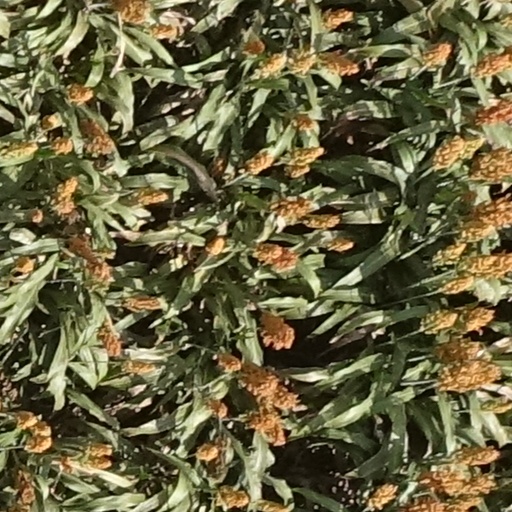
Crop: sorghum